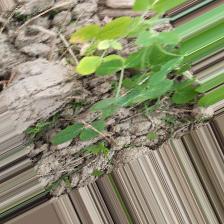
Label: Normal